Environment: lab
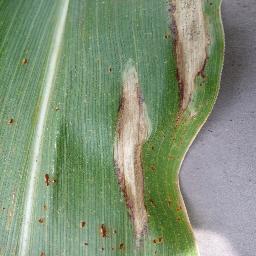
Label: northern_corn_leaf_blight